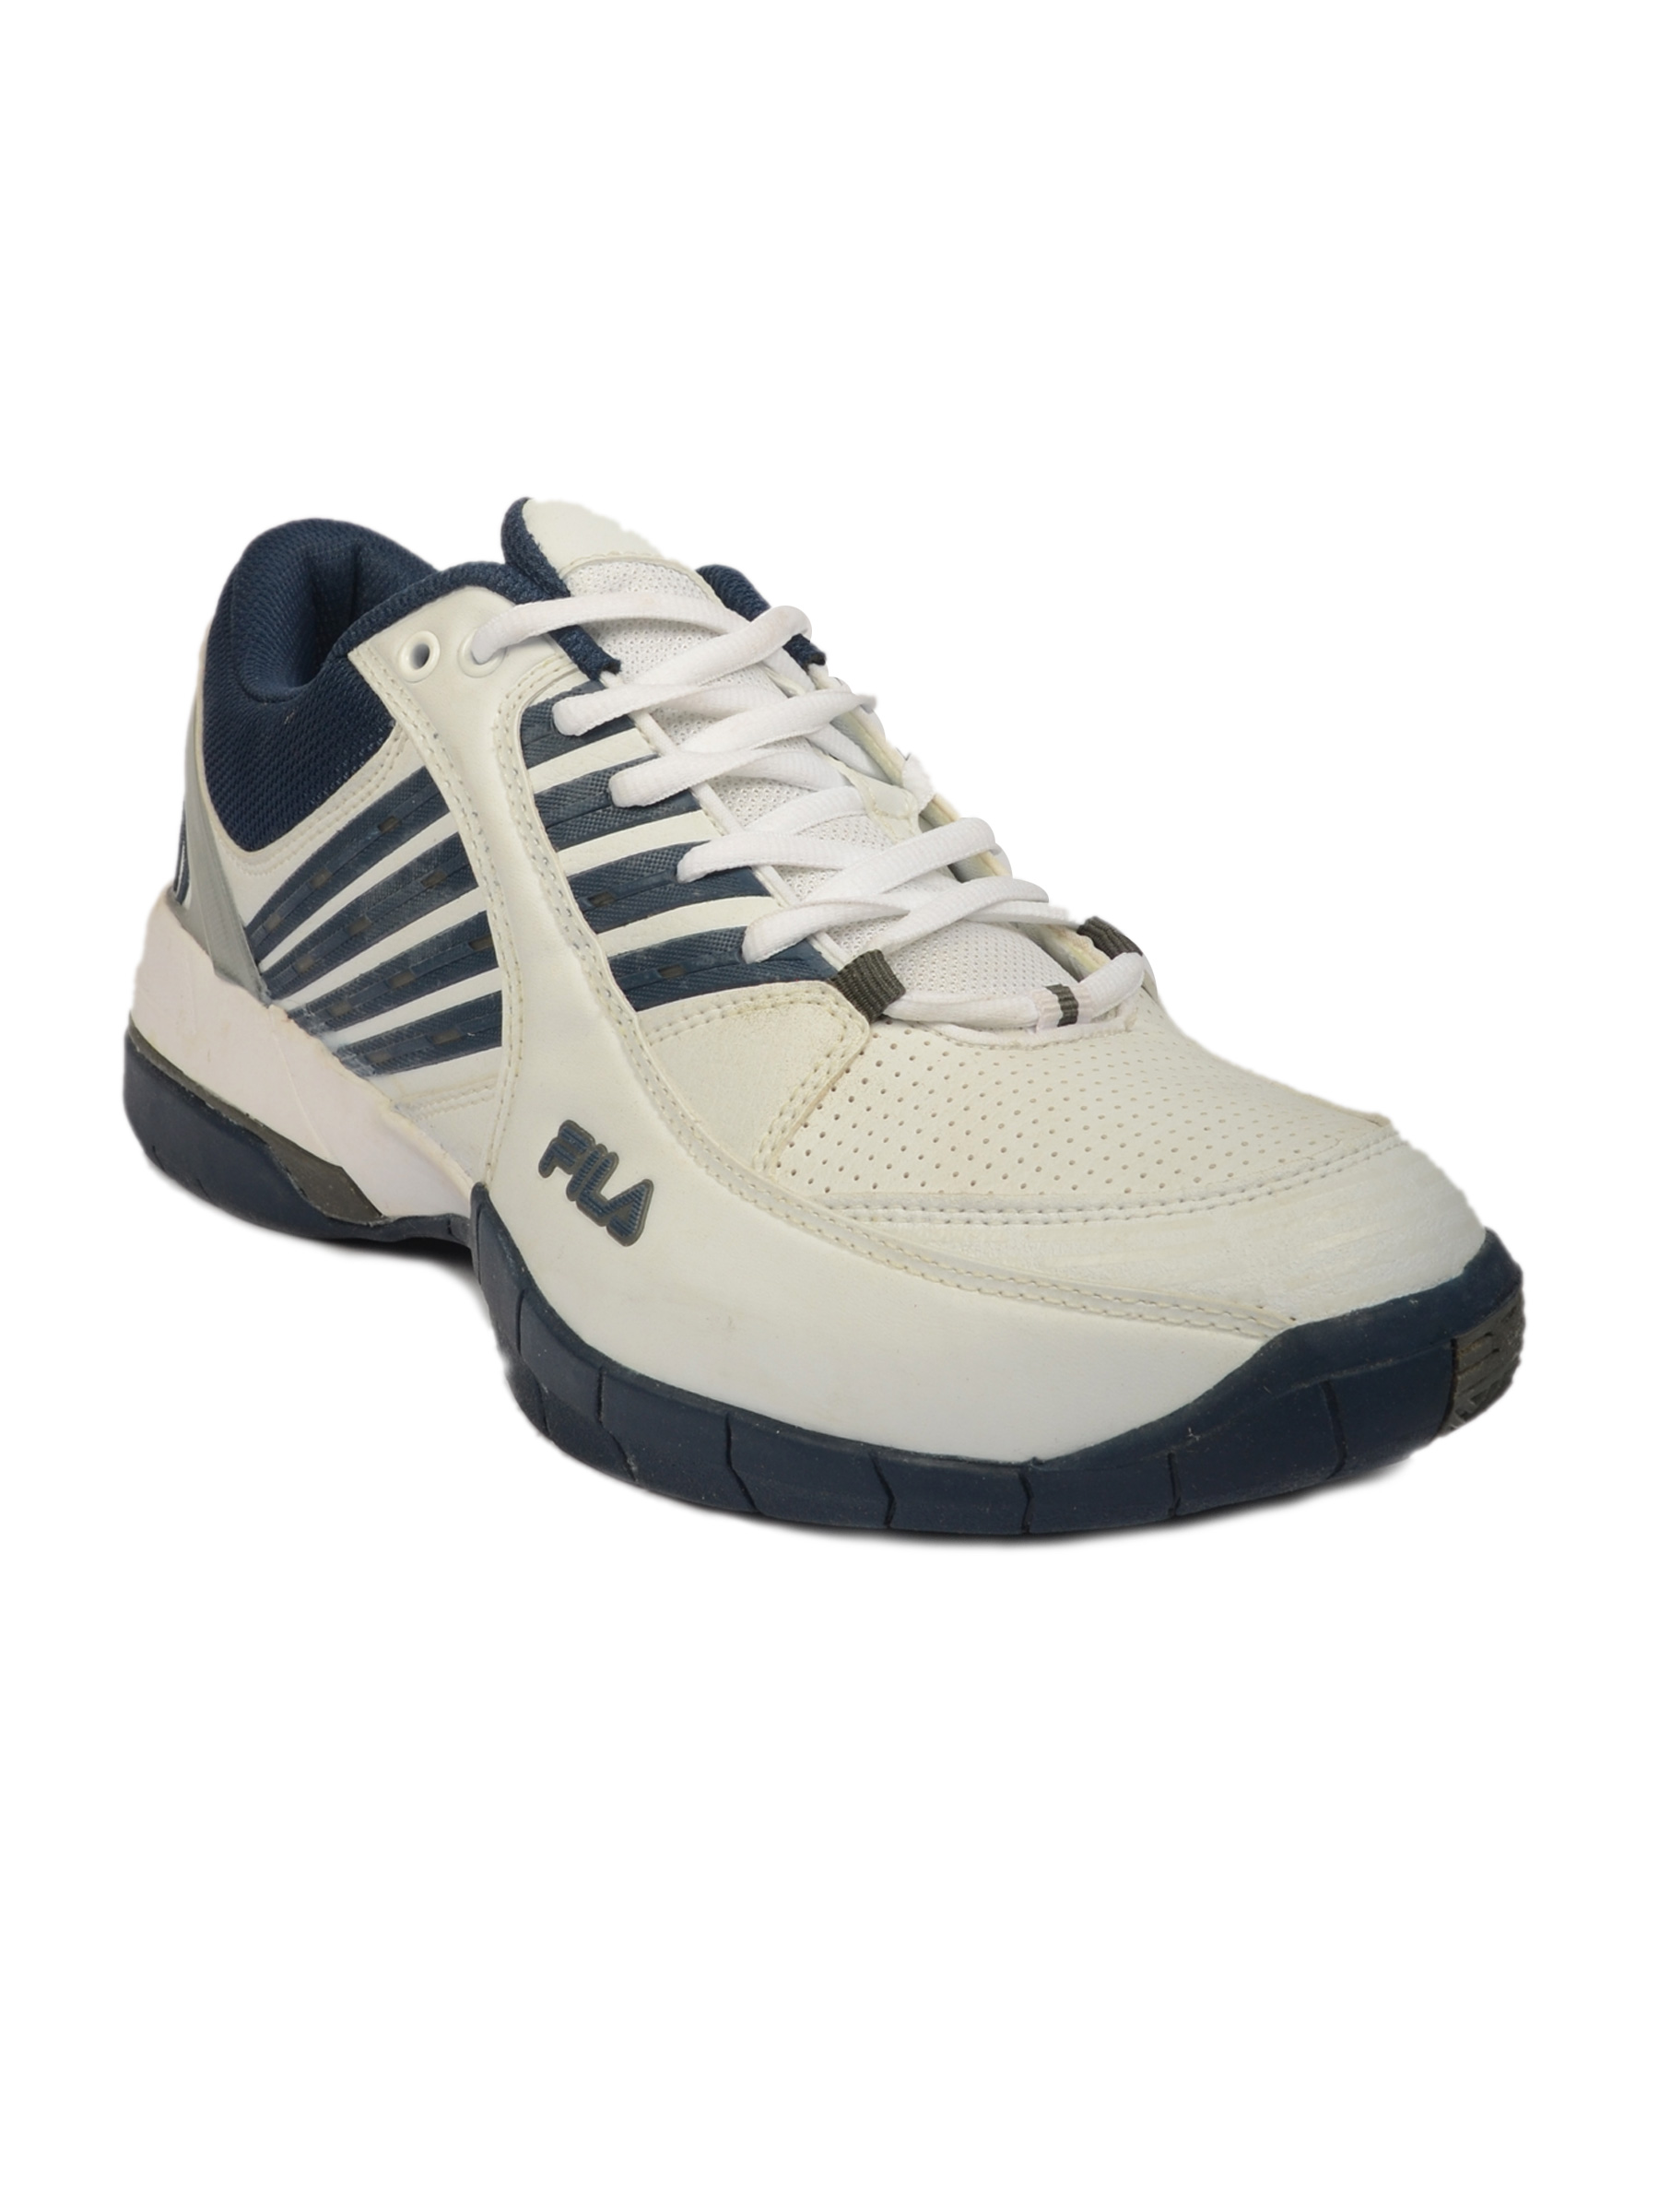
FILA Men Ventaggio White Sports Shoes
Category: Footwear / Shoes / Sports Shoes
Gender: Men
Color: White
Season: Summer 2011
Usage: Sports